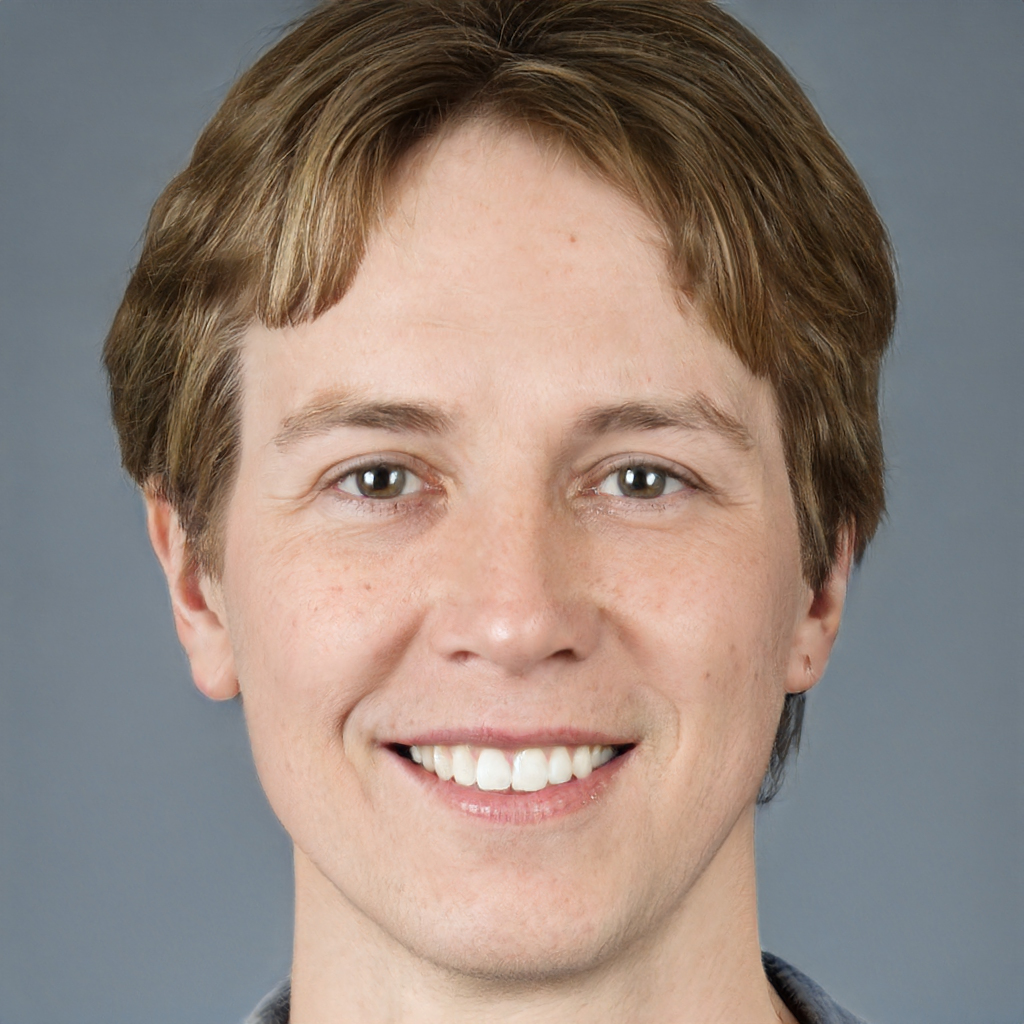
Gender: Male